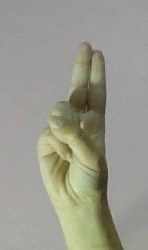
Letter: taa